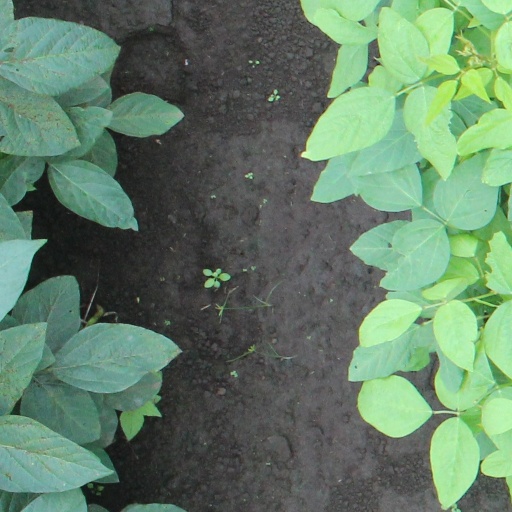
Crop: soybean